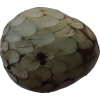
Label: cherimoya